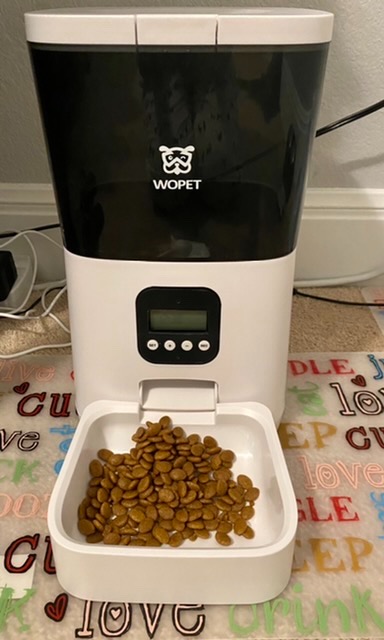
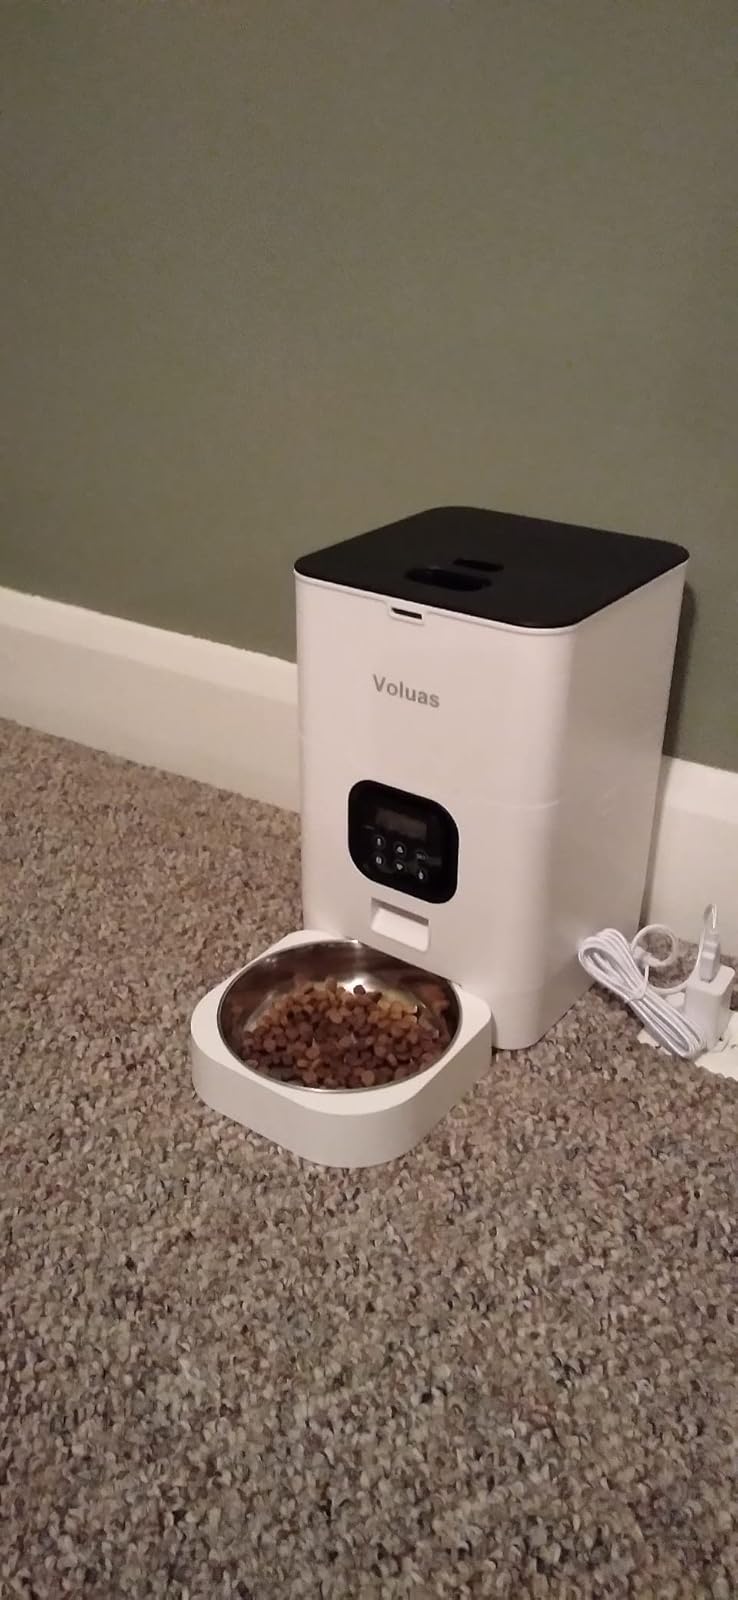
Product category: items_feeder
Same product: no